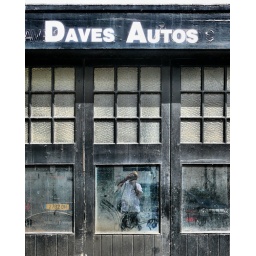
self portrait in Daves Autos dirty window